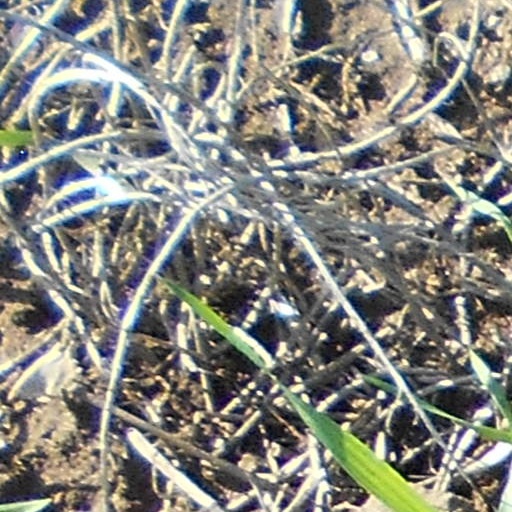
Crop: wheat